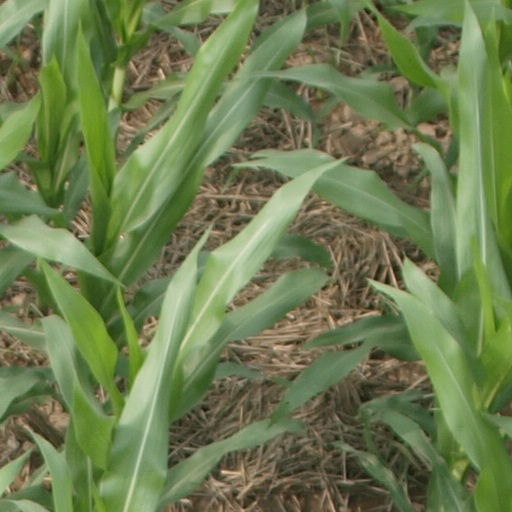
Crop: maize; corn